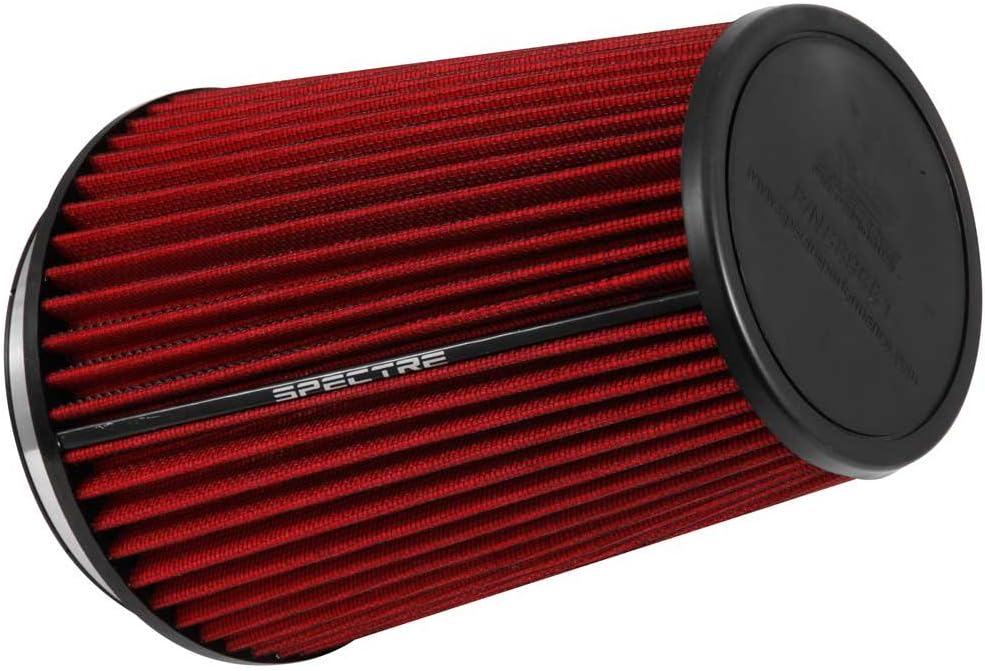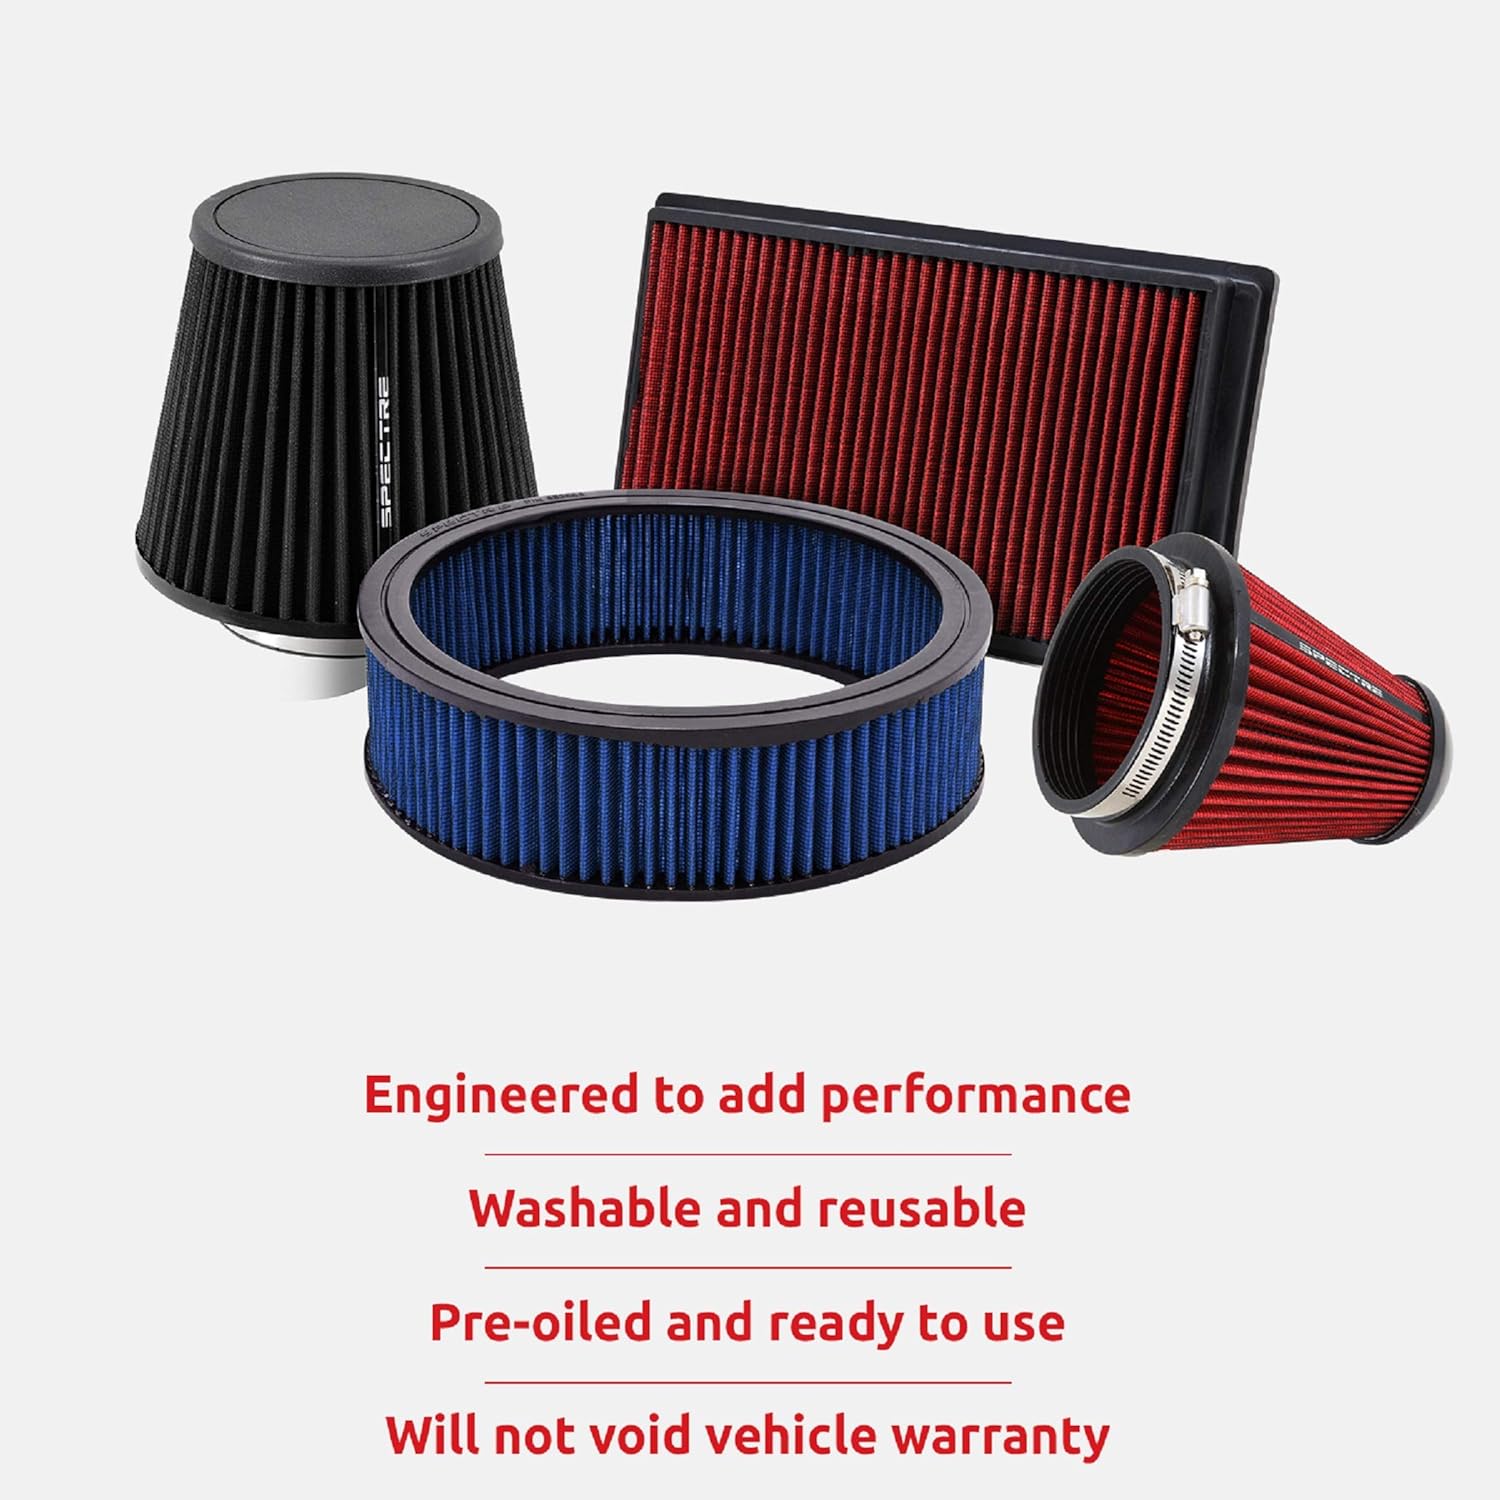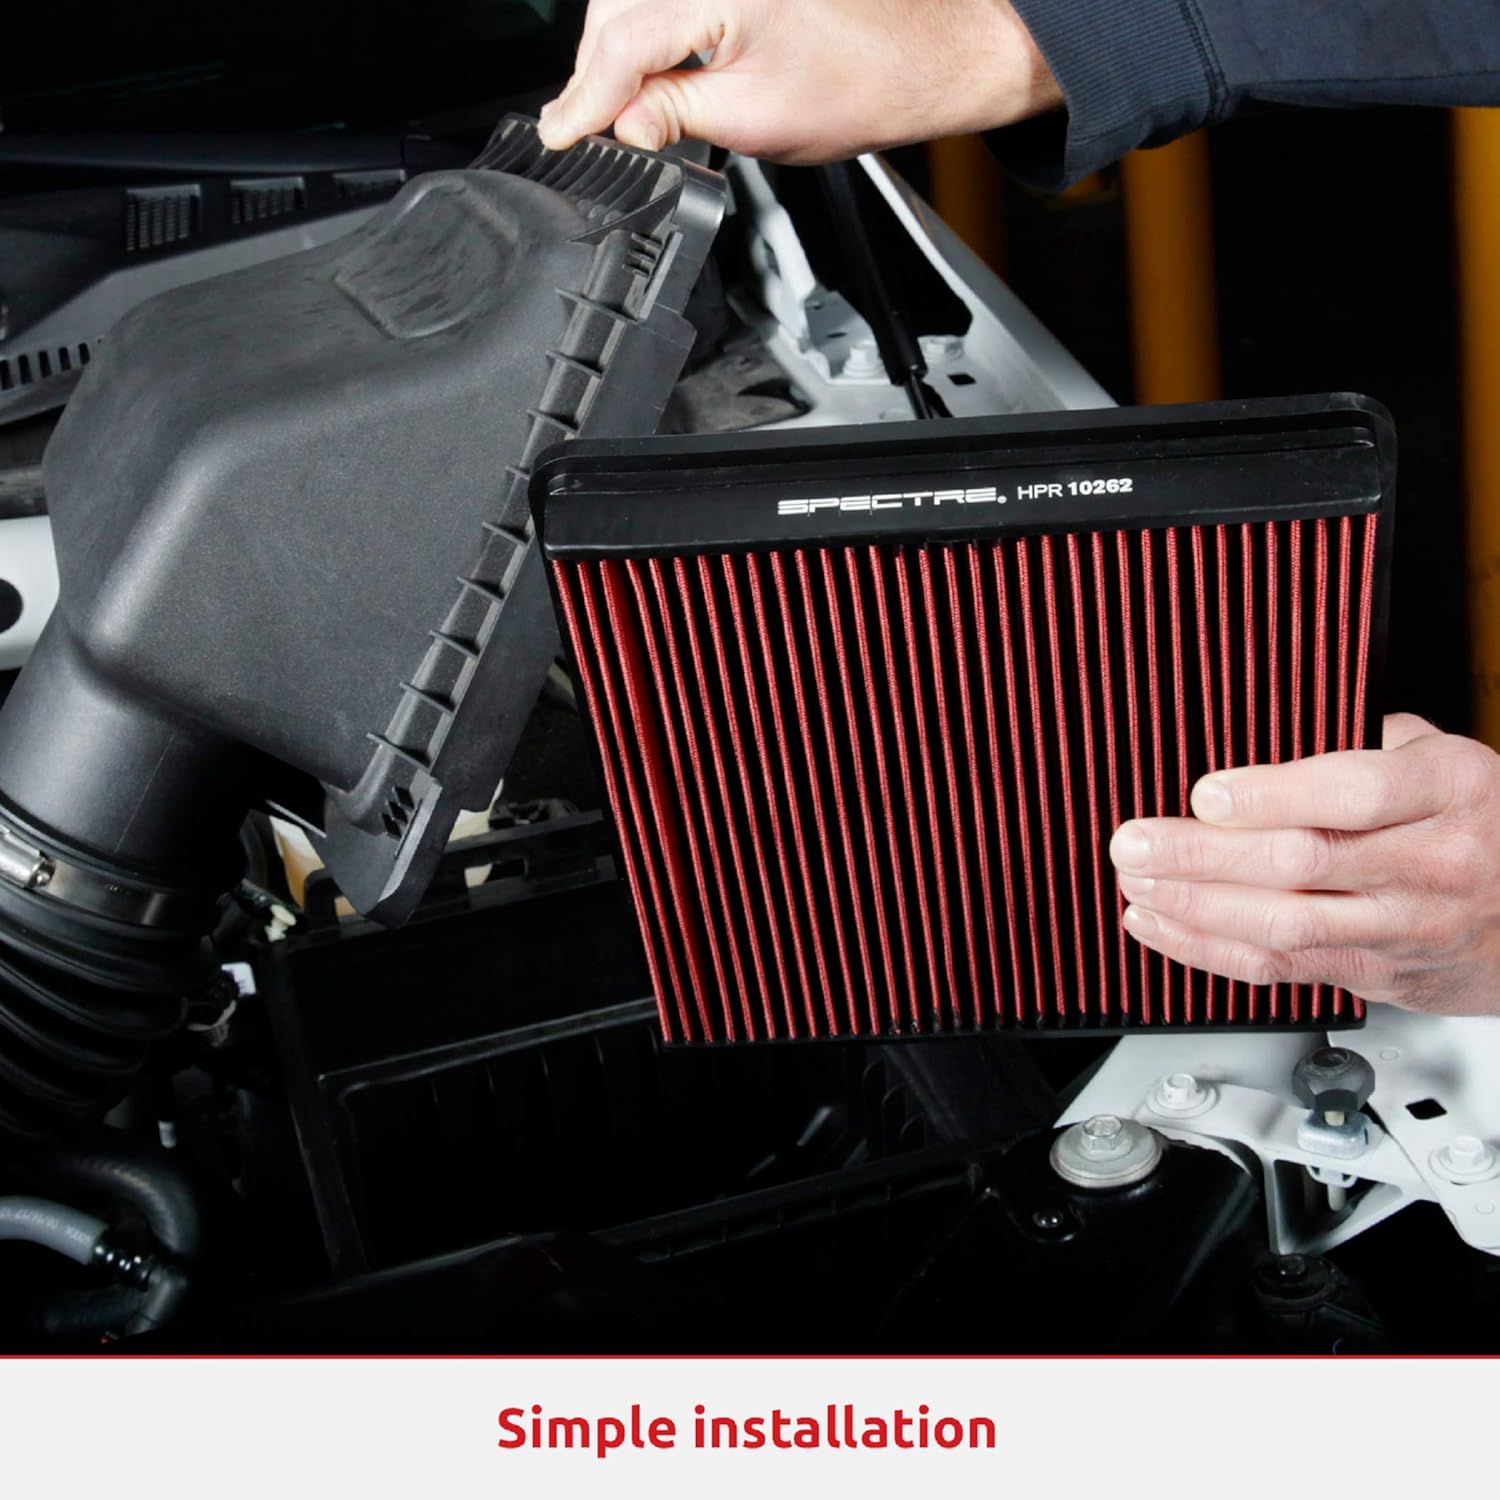
Spectre Universal Clamp-On Air Filter: High Performance, Washable Filter: Round Tapered; 6 in (152 mm) Flange ID; 10.25 in (260 mm) Height; 7.719 in (196 mm) Base; 5.219 in (133 mm) Top, SPE-HPR9881
Category: Automotive
Spectre’s high-performance replacement air filters are engineered to provide increased airflow—one of the most important elements of engine performance. Manufactured using high-quality materials including pre-dyed synthetic media, urethane, and steel mesh, this performance air filter is pre-oiled and ready to use, and can be easily installed with no special tools required.
Features: ENGINEERED POWER: State-of-the-art filtration media provides up to 50% more airflow than disposable paper filters to increase power and acceleration. Clogged or dirty air filters can reduce your vehicle’s acceleration by up to 10%. | EASY INSTALLATION: Clamp on design makes this one of the easiest and most cost-effective upgrades for your vehicle for quick performance gains. | SAVES MONEY: Spectre high-flow replacement air filters will save you $250 over 10 years by avoiding disposable filters. | ECO-FRIENDLY: Using a washable, reusable product helps reduce replacement waste. | WORLD CLASS PROTECTION: Pushing the limits of engine protection by protecting your engine from harmful contaminants. | LOW-MAINTENANCE DESIGN: 50,000 miles before your first cleaning under normal highway driving conditions. | HIGH-QUALITY FILTER MEDIA: Non-woven synthetic media offers terrific engine protection from dirt and contaminants | DURABLE CONSTRUCTION: Built with high quality materials, reinforced with steel mesh, features a durable urethane frame